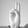
ASL letter: U